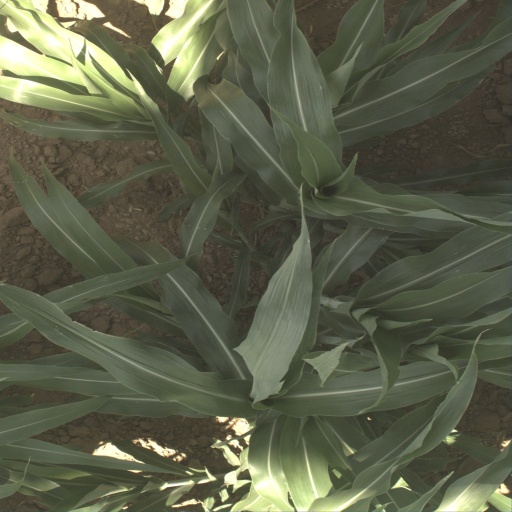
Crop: sorghum